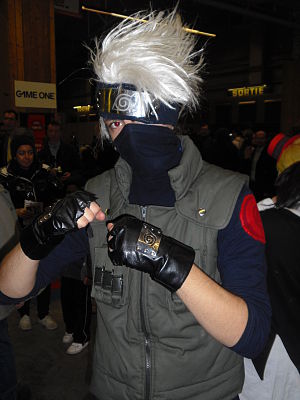
Kakashi Hatake
Cosplay af Kakashi Hatake
Kakashi Hatake, direkte oversat ‘Fugleskræmsel’} er en figur i den japanske manga- og anime-serien Naruto hvor han optræder som leder og sensei for ”Team 7” bestående af Naruto Uzumaki, Sakura Haruno og Sasuke Uchiha. Kakashi introduceres først i episode 3 i første sæson efter dannelsen af de nyudklækkede Genin-hold fra Ninja Akademiet, men møder først ”Team 7” i episode 4, hvor han grundet sin til tider distraherede og uopmærksomme person falder i en af Narutos fælder, her inkluderende en beskidt tavle-svamp over døren. Kakashi er med sin lidt tilbagelænede og dovne attitude blevet en af seriens mest afholdte figurer og som handlingen skrider frem, kan man da heller ikke undgå at få sympati med ham, ligesom med størstedelen af seriens figurer. Som følge af, at Kakashi konstant sidder med hovedet begravet i en bog virker han ofte komisk åndsfraværende, men når en alvorlig situation opstår ser man en helt anden side af ham, hvor han ændres til en seriøs karakter der aldrig ville lade sine venner i stikken.